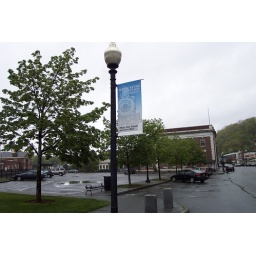
Banner with train image; old post office is in the background